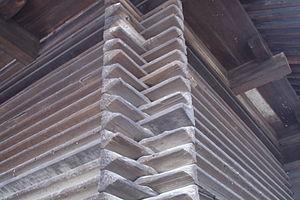
L’azekura-zukuri est un ancien type de construction japonaise en bois pour magasins ou greniers. On trouve également ce genre d’architecture en Chine.
Le bois peut être utilisé comme matériau de construction.
Le Shōsō-in est la maison du trésor du Tōdai-ji à Nara divisé en trois parties : hokusō, chūsō et nansō.
La construction en bois massif empilé est un système constructif en bois, faisant usage de troncs, rondins ou madriers de bois massifs. Ce système constructif emploie des grumes écorcées et ajustées les unes aux autres, dont le diamètre fait généralement entre 25 et 35 cm. C'est selon Eugène Viollet-le-Duc, avec la charpente l'autre manière principale de construire en bois. On peut distinguer plusieurs manières de construire traditionnelles principales :